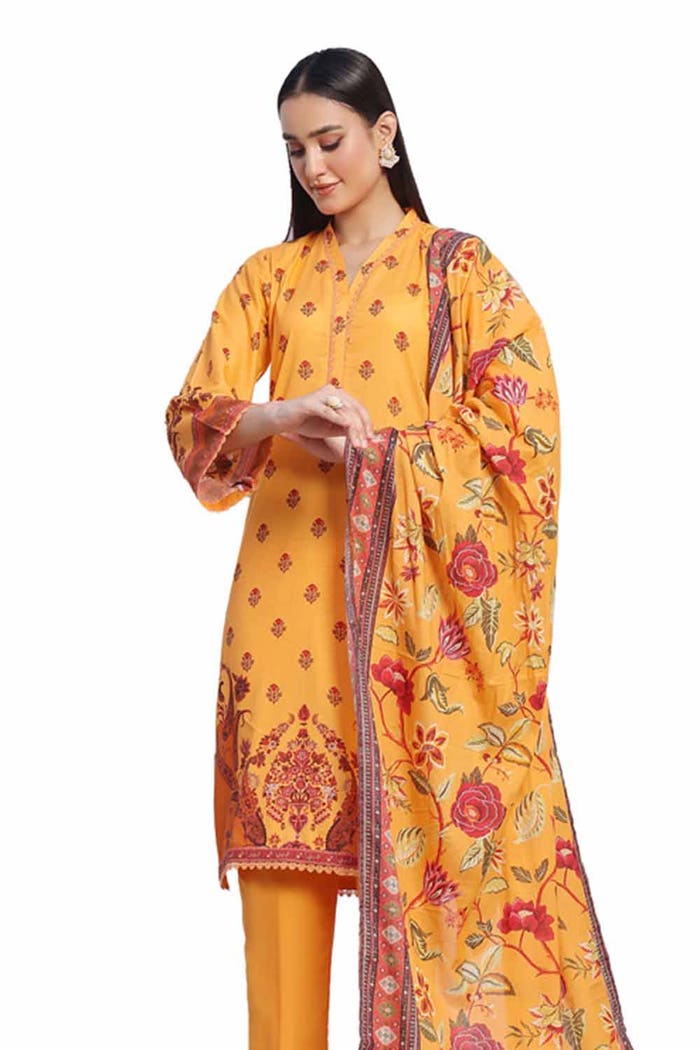
yellow multi embroidered salwar suit